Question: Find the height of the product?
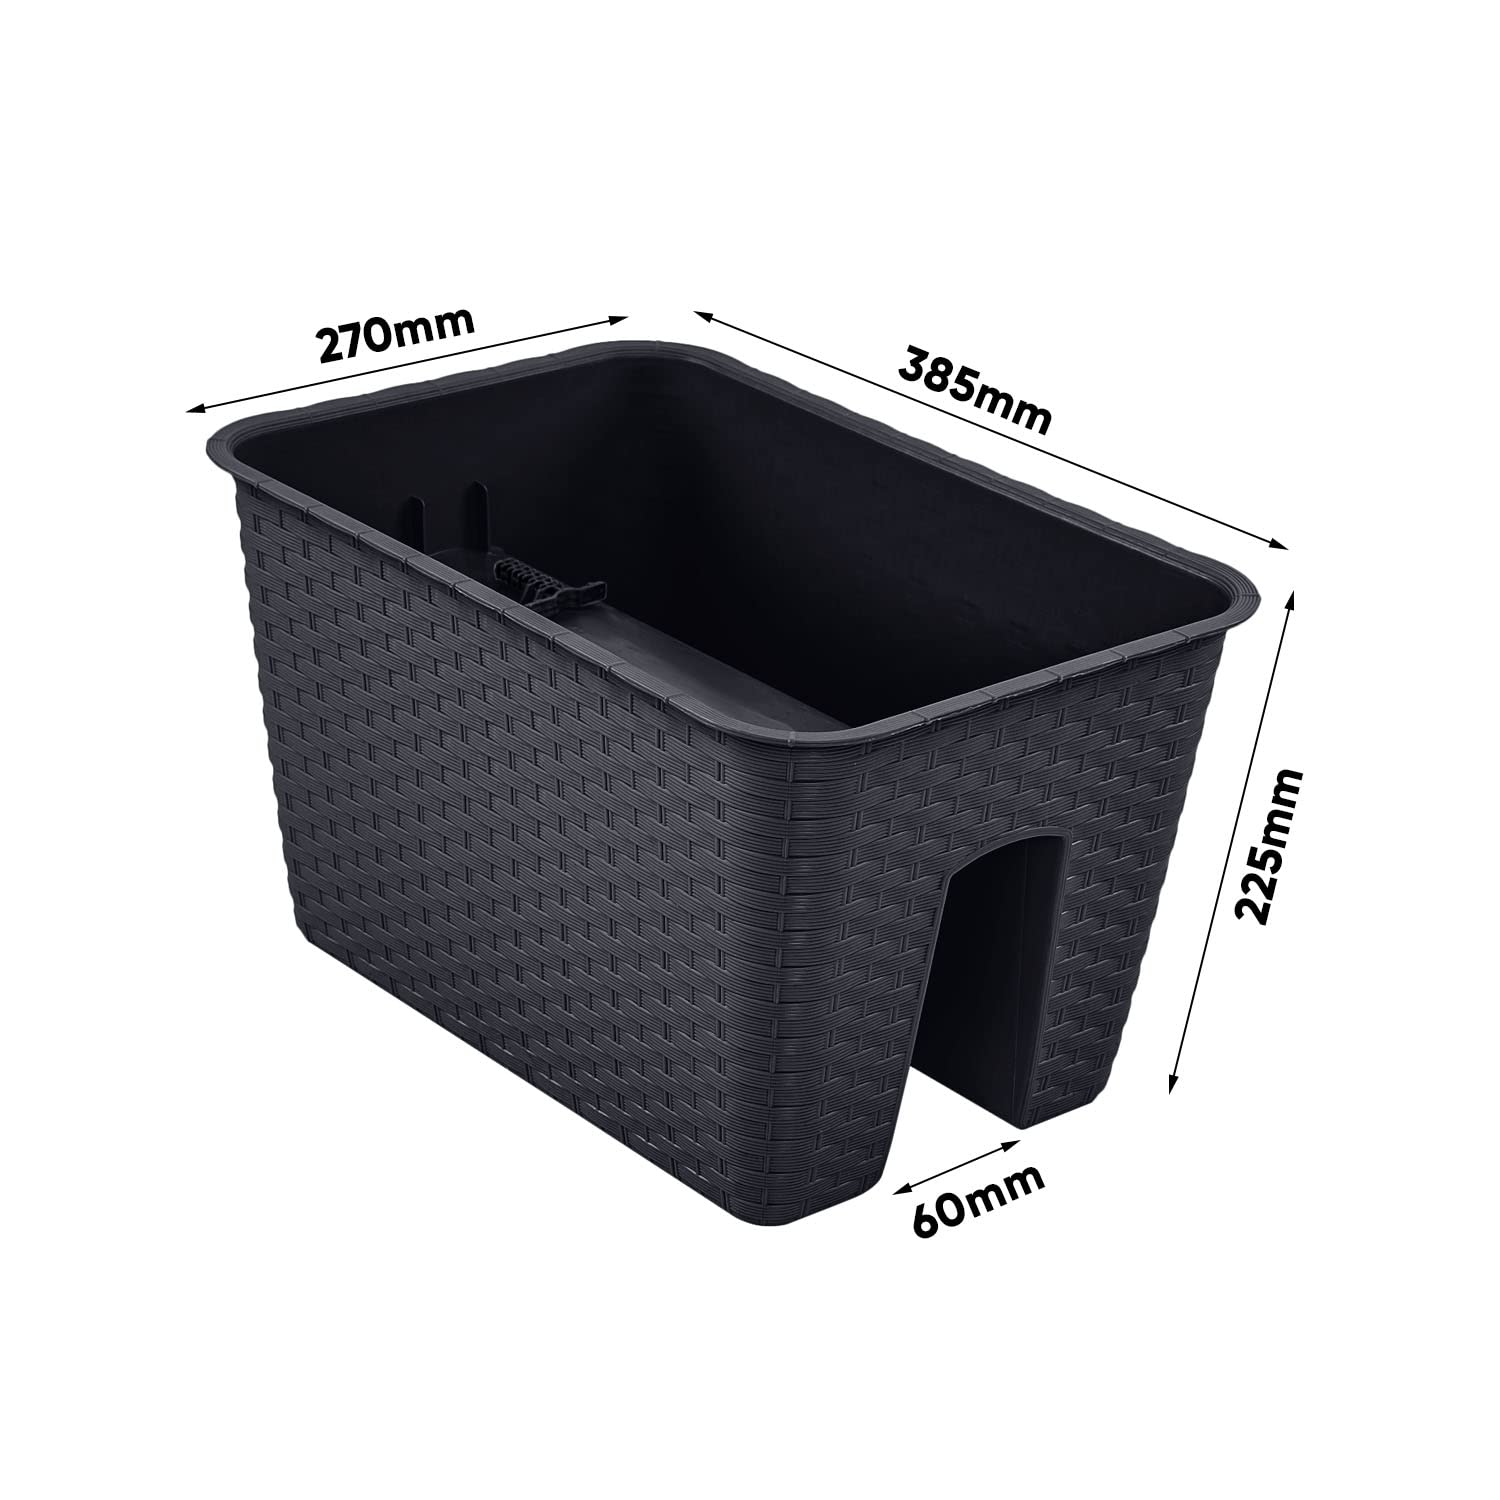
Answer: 225.0 millimetre